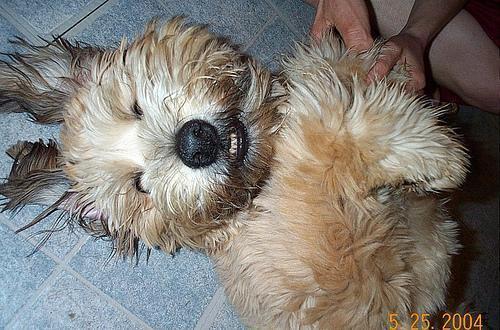
soft-coated_wheaten_terrier